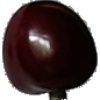
Label: Cherry 1